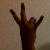
The image shows a hand gesture representing the number 7 in Indian Sign Language.